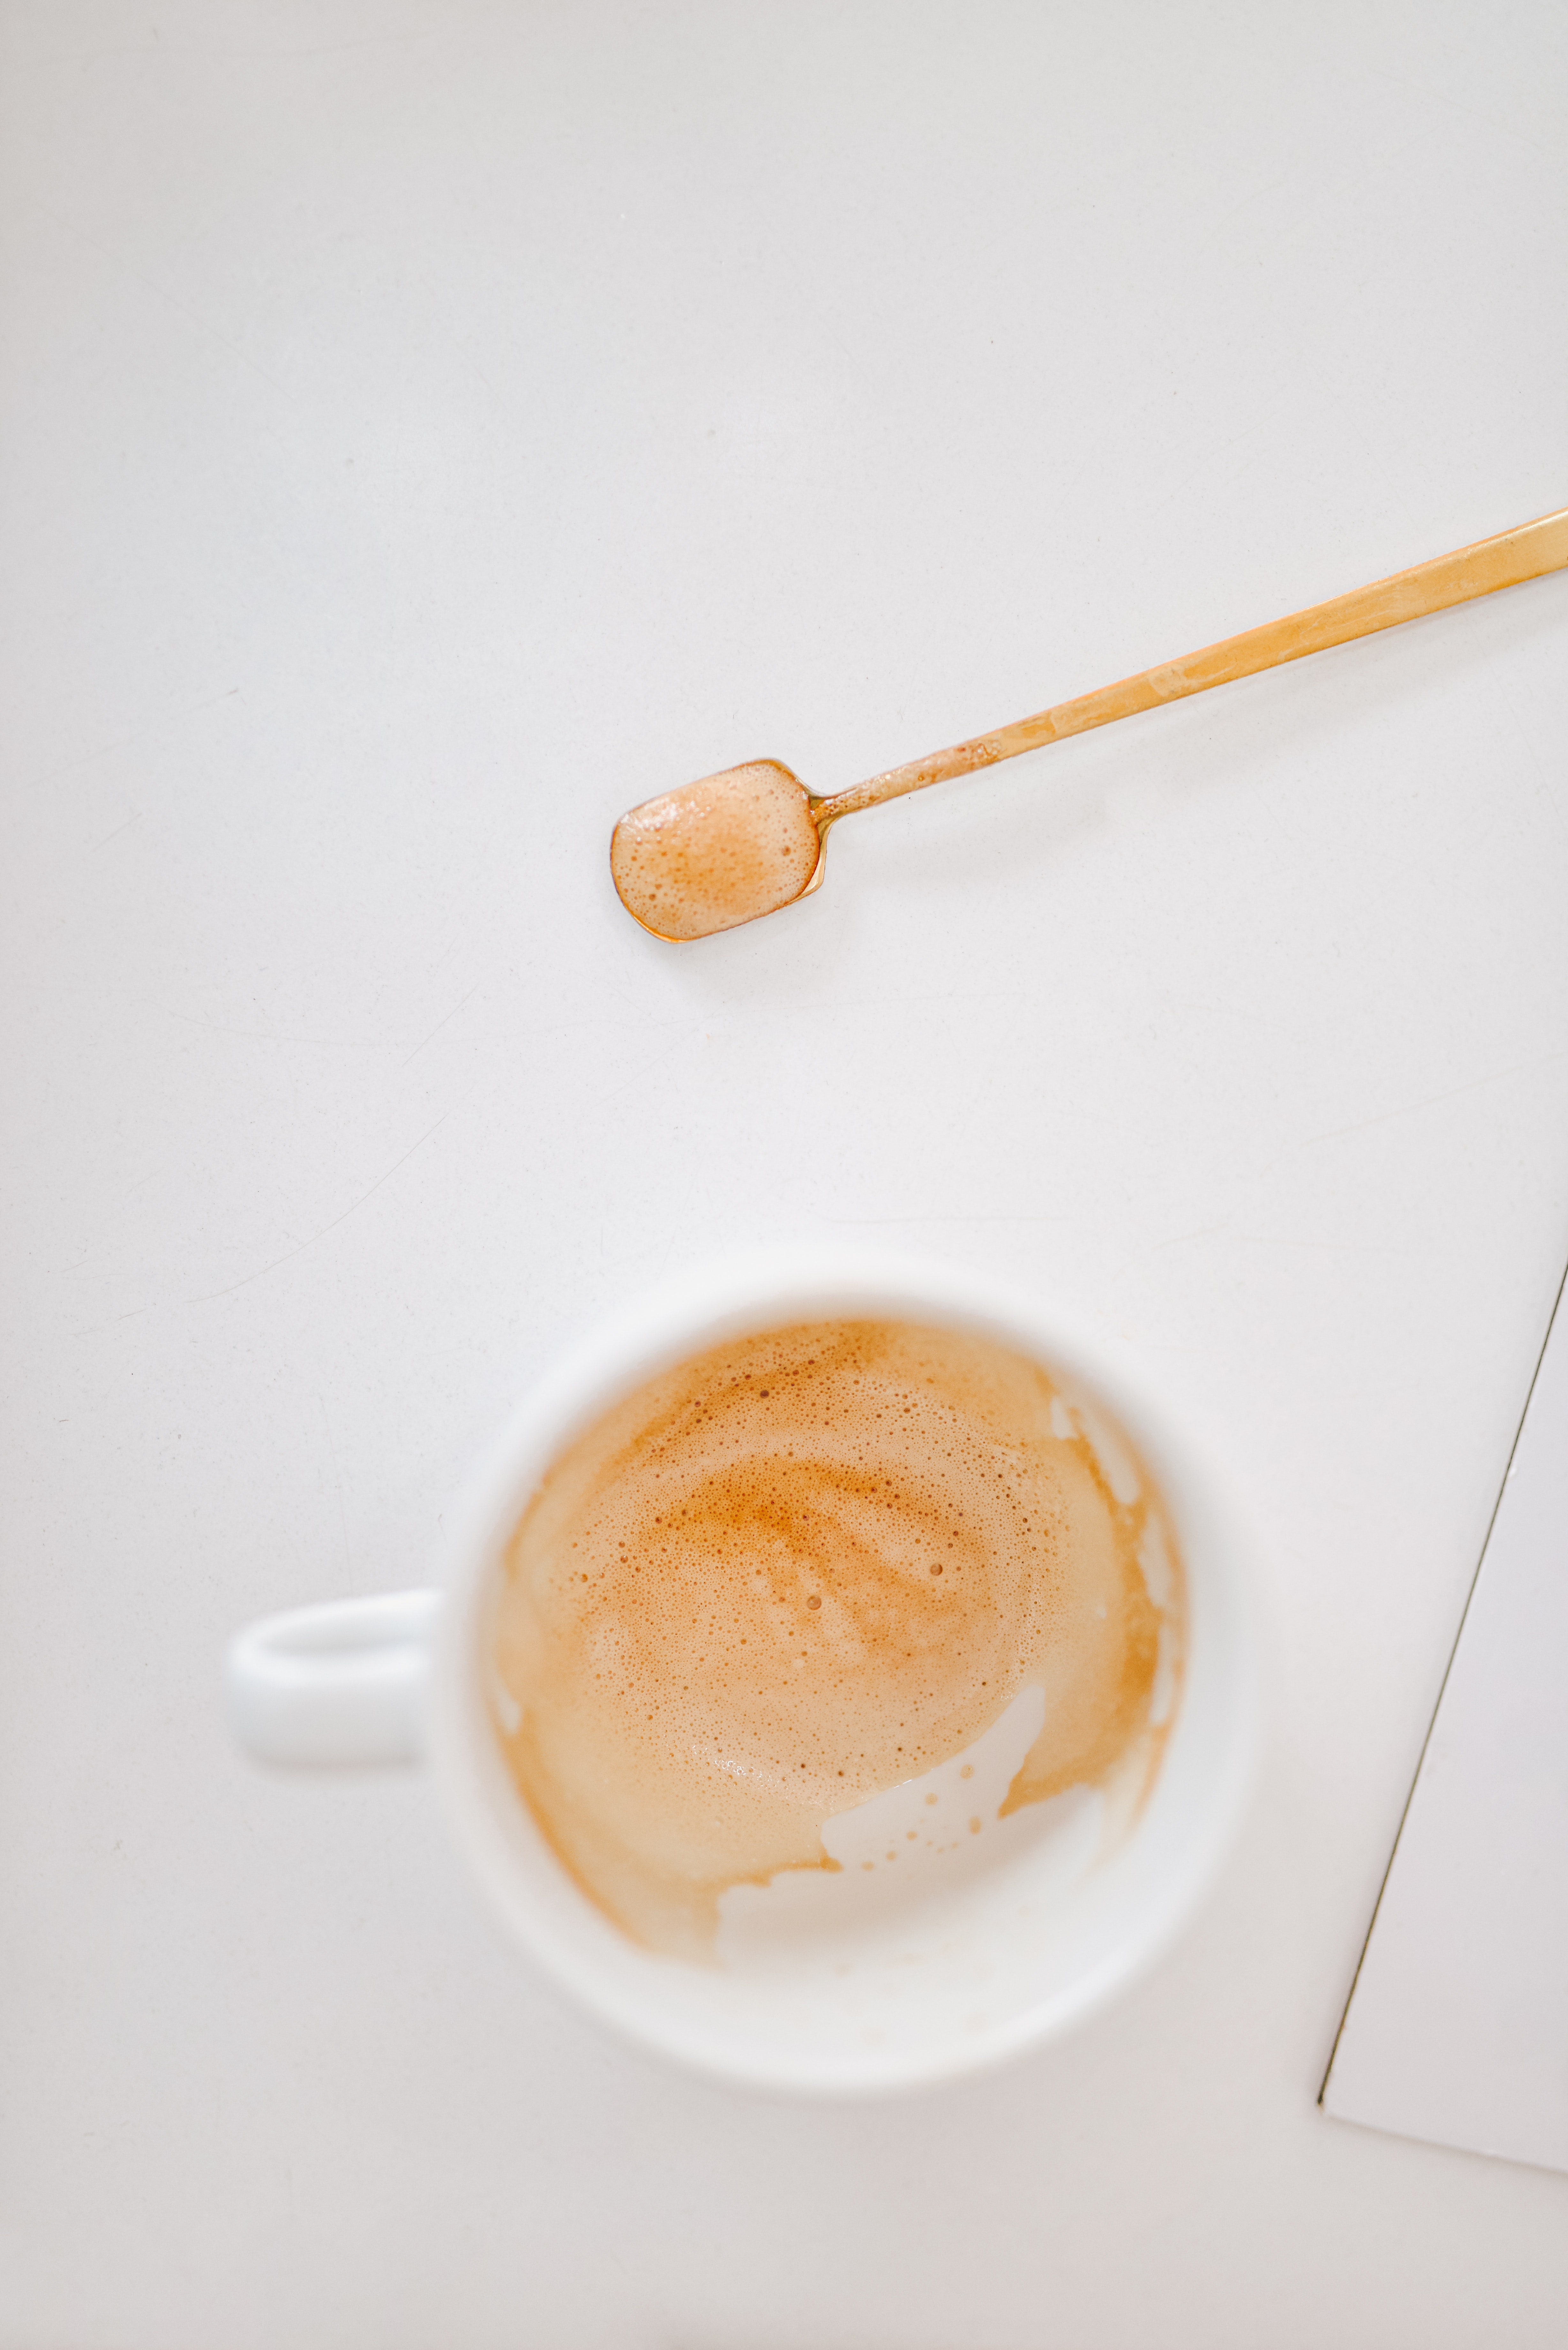
food, eye, tableware, dishware, kitchen utensil, cortado, flat white, ingredient, cup, cuisine, serveware, dish, wood, Single origin coffee, coffee, caff macchiato, cafe au lait, white coffee, saucer, drink, wiener melange, cutlery, latte, Espressino, cuban espresso, circle, cappuccino, drinkware, peach, ristretto, mocaccino, babycino, Java coffee, espresso, plate, coffee milk, yuanyang, marocchino, fashion accessory, instant coffee, fast food, illustration, sweetness